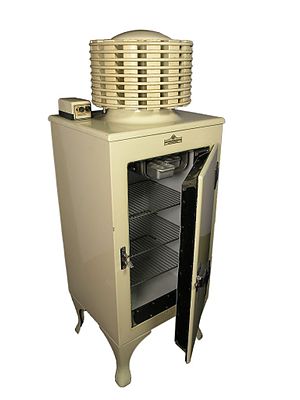
Køleskab
Et tidligt elektrisk køleskab med cylindrisk varmeveksler på toppen. Fra Birmingham videnskabsmuseum.
Et køleskab er et apparat, som benyttes til at holde ting kolde. I dag har de fleste boliger i Danmark et køleskab til til at opbevare mad og drikke, og det står oftest i køkkenet.